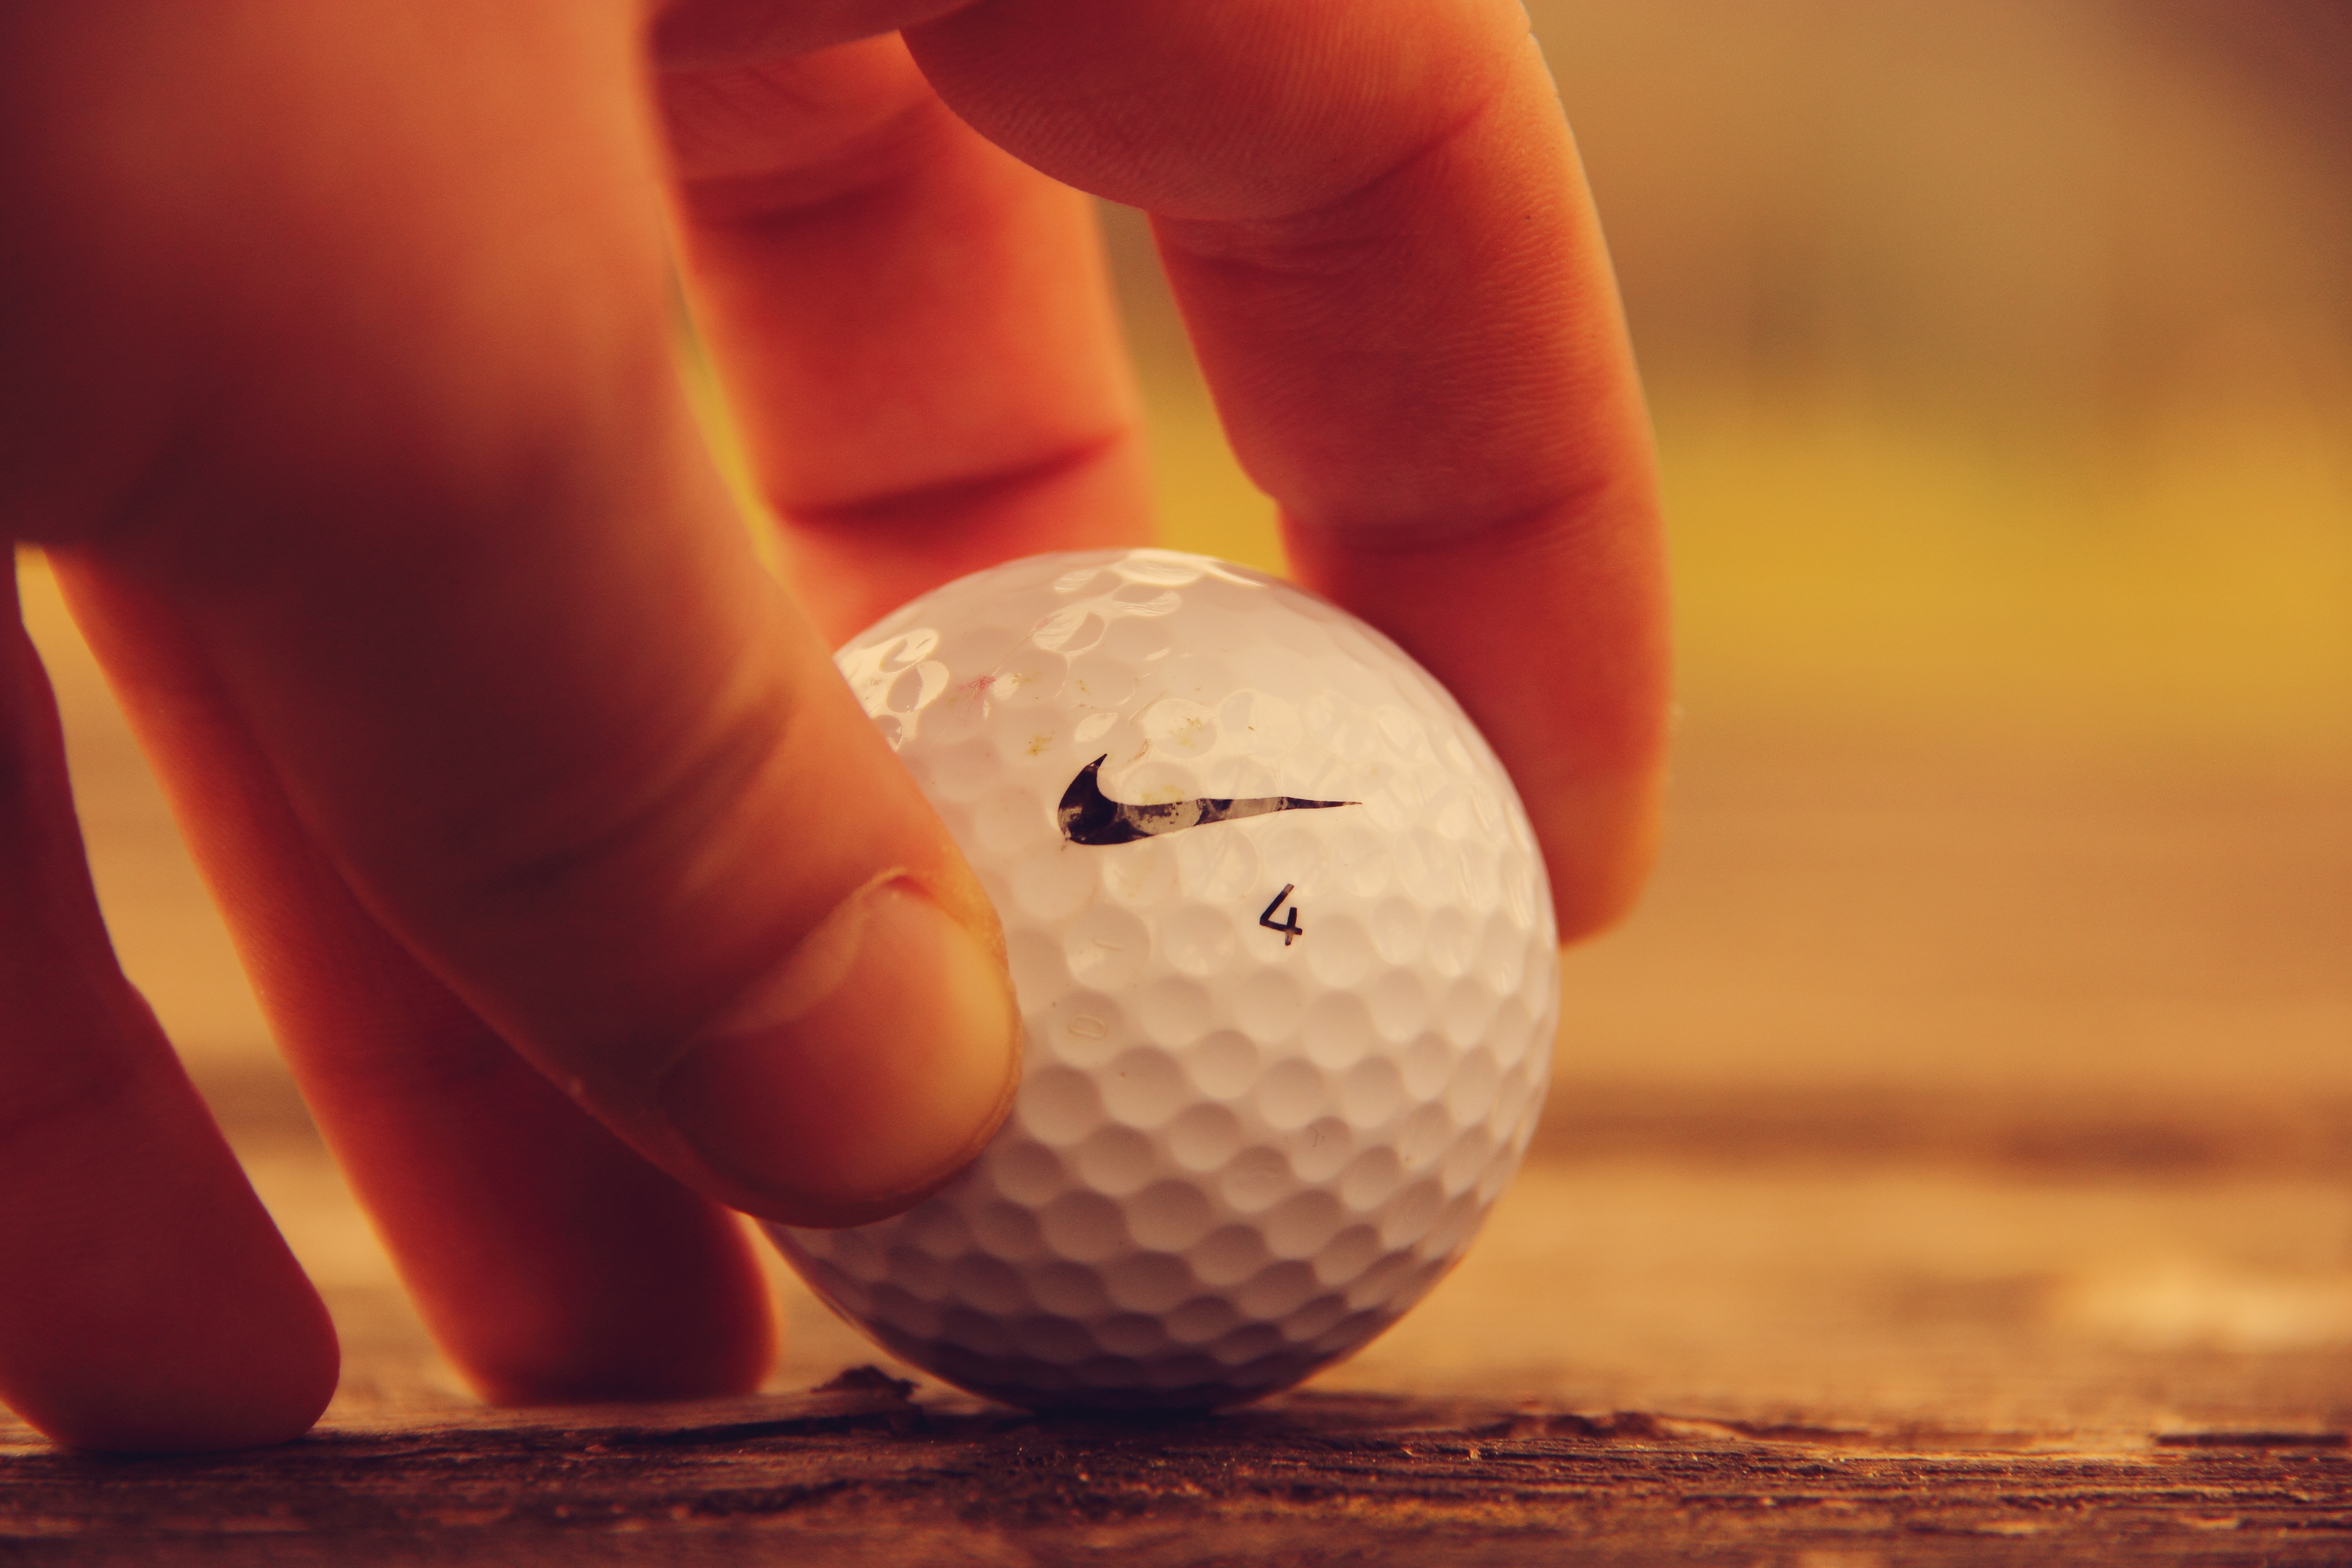
hand, grass, field, game, hole, leg, finger, red, nail, golf, close up, sports, ball, macro photography